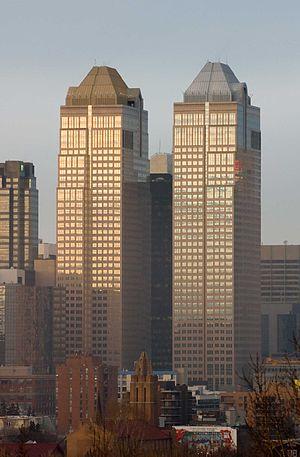
Calgary est la plus grande ville de la province canadienne de l'Alberta. Elle est située dans le sud de la province, dans une région de collines et de plateaux à environ 45 km à l'est-sud-est des montagnes Rocheuses. Elle se trouve à 281 km au sud d'Edmonton, à 669 km à l'ouest de Regina, à 673 km à l'est-nord-est de Vancouver et à 2 708 km à l'ouest-nord-ouest de Toronto.Troisième ville du Canada par le nombre d'habitants, elle comptait, selon le recensement de 2014, 1 195 194 habitants. Sa région économique compte quant à elle 1 511 800 habitants, ce qui en fait la première d'Alberta devant Edmonton. Le « corridor Calgary-Edmonton » est la région urbaine la plus peuplée entre Toronto et Vancouver. Elle tire son nom d'une plage située sur l'île de Mull en Écosse. Les habitants de Calgary sont appelés « Calgariens ».
La construction de gratte-ciel n'a jamais cessé depuis les années 1960 à Calgary en partie du fait du boom pétrolier. La ville compte 74 gratte-ciel de 100 mètres de hauteur et plus dont 15 de plus de 150 m, ce qui est beaucoup pour une agglomération de 1,2 million d'habitants. Calgary est la ville du Canada qui compte le plus de gratte-ciel après Toronto et l'agglomération de Vancouver.
Bankers Hall est un ensemble de gratte-ciel de bureaux de 197 mètres de hauteur construit à Calgary au Canada en 1989 et 2000.